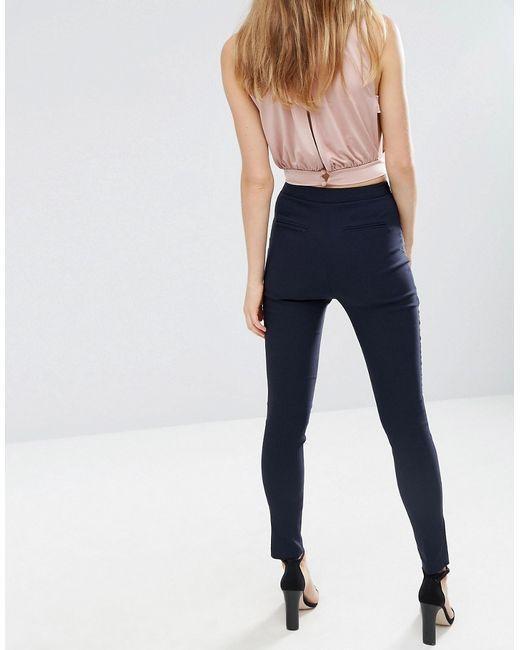
damen nave blau, Baumwoll-Elasthan, hautenge, sportliche Trainingshose